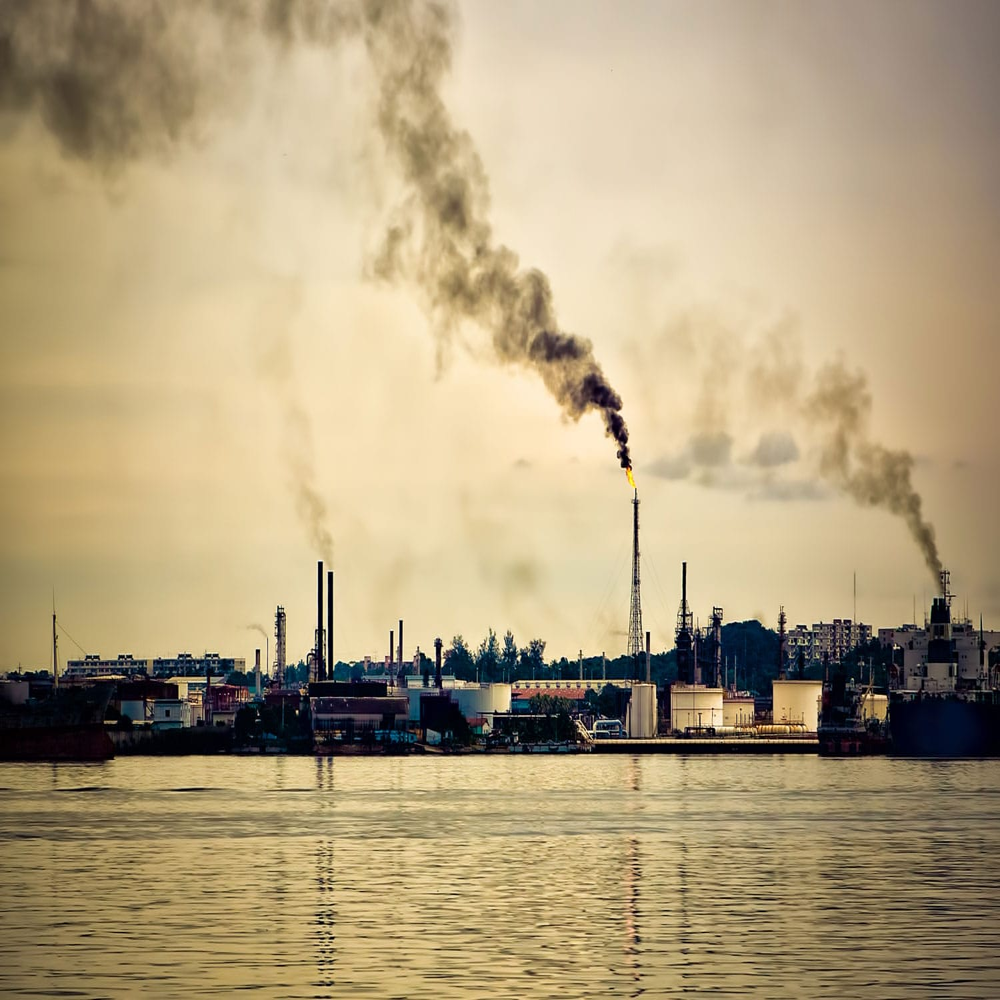
Body of water present: yes
Land polluted: no
Water polluted: no
Pollution percentage: 0%